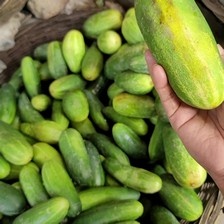
Label: cucumber